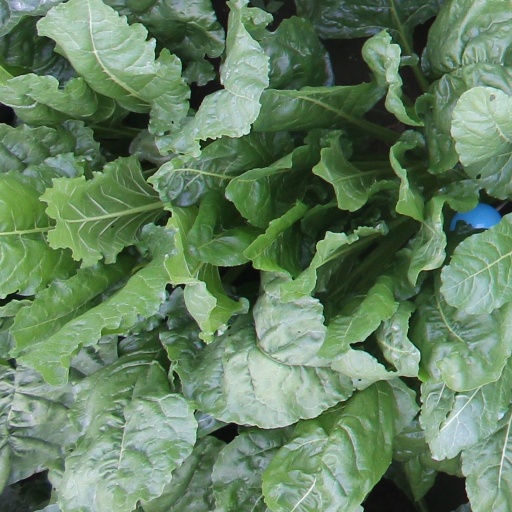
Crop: sugar beet